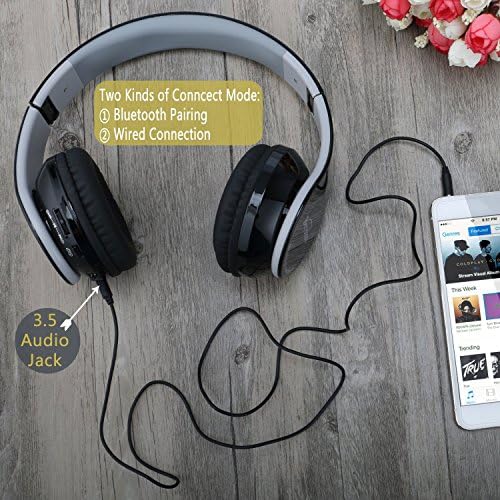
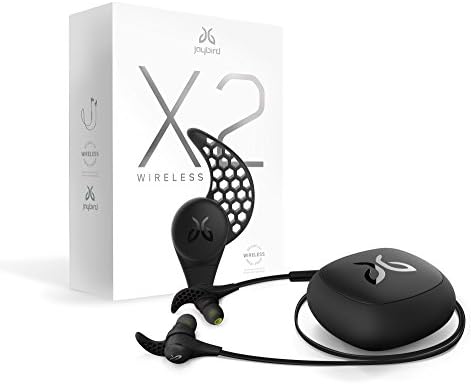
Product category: headphones
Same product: no